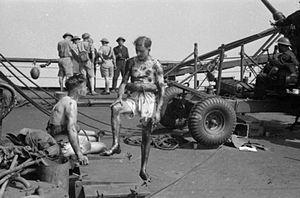
Le HMS Manchester était un croiseur léger de classe Town en service dans la Royal Navy pendant la Seconde Guerre mondiale.